Medical cannabis

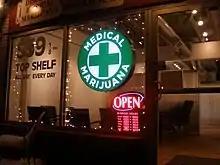
Medical marijuana dispensary in Denver, Colorado

The method of obtaining medical cannabis varies by region and by legislation. In the US, most consumers grow their own or buy it from cannabis dispensaries in states where it is legal. Marijuana vending machines for selling or dispensing cannabis are in use in the United States and are planned to be used in Canada. In 2014, the startup Meadow began offering on-demand delivery of medical marijuana in the San Francisco Bay Area, through their mobile app.